Sovereignty of Puerto Rico during the Cold War

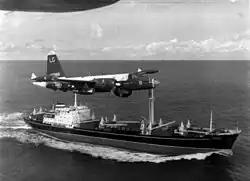
A U.S. Navy P-2 of VP-18 flying over a Soviet freighter during the Cuban Missile Crisis.

Continuing to seek ways to oust Castro following the Bay of Pigs Invasion, Kennedy and his administration experimented with various ways of covertly facilitating the overthrow of the Cuban government. Significant hopes were pinned on a covert program named the Cuban Project, devised under the Kennedy administration in 1961.